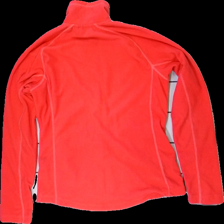
View: back
Type: Outerwear
Category: Ladies
Brand: Not in the list
Brand text on label: funk
Colors: Pink
Material: 100% polyester
Cut: Regular
Size: M
Season: Spring
Stains: Major
Damage: fläckar
Damage location: bottom left
Damage 2: fläckar
Damage 2 location: bottom left
Price range: <50
Recommended usage: Export
Description: rosa fleece kofta. fläck till vänster fram och bak